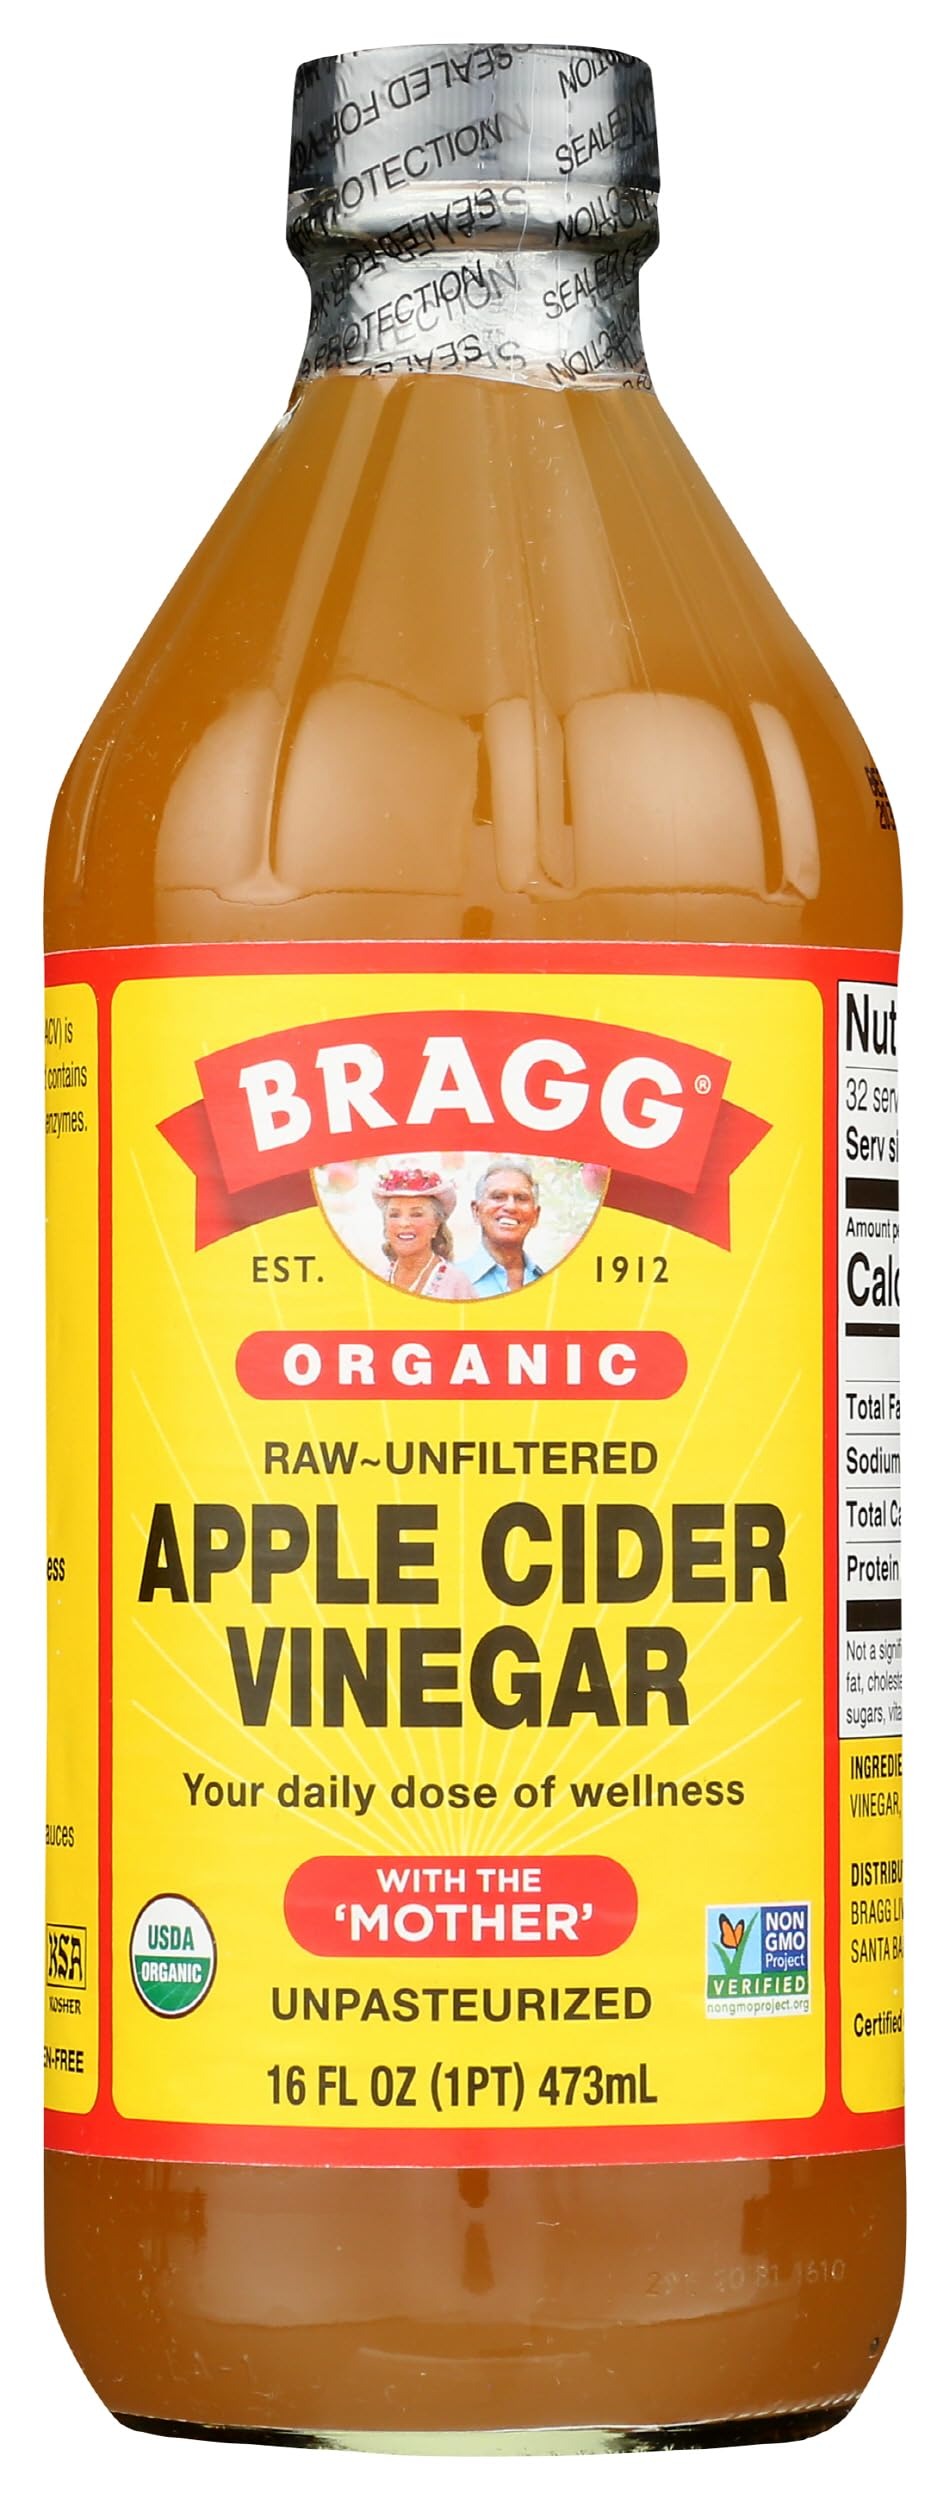
Item Name: Bragg Vinegar Apple Cider UNF ORG, 16 OZ
Value: 16.0
Unit: Ounce

Price: 4.585